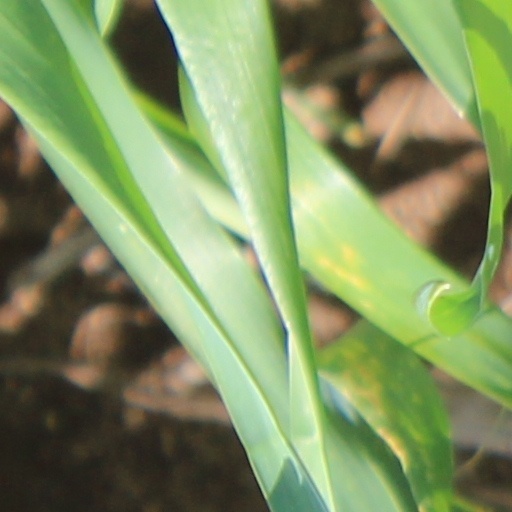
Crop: wheat